Prosthetic makeup

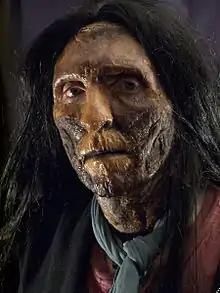
A portrayal of Frankenstein's monster using prosthetic makeup

Prosthetic makeup also known as special makeup effects or FX prosthesis, is the process of using prosthetic sculpting, molding and casting techniques to create advanced cosmetic effects. Prosthetics are used on stage and screen to create fantasy creatures, simulated injuries, or likenesses of other people.